First Lutheran Church (Houston)

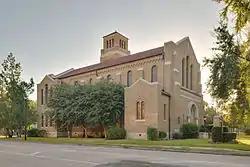

First Lutheran in Houston (also known as First Evangelical Lutheran Church in Houston) is a historic Lutheran church at 1311 Holman Street in Houston, Texas. Originally part of the Evangelical Synod of North America, It is part of the North American Lutheran Church (NALC). The current church building was constructed in 1927 in a Lombard Romanesque style. The church building was added to the National Register of Historic Places in 2006.